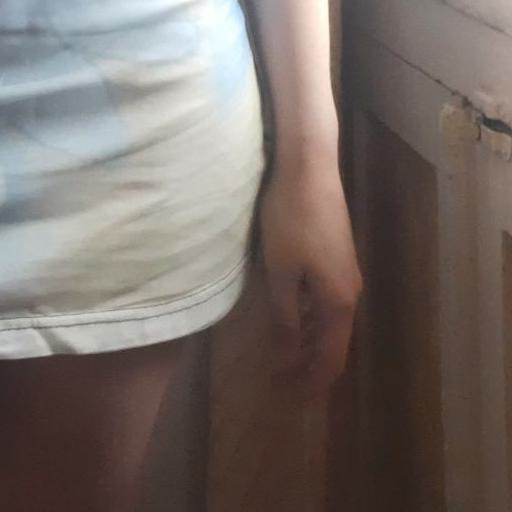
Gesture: no_gesture